Boeing X-48

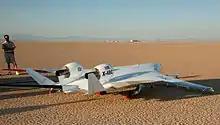
The X-48C featuring two engines and inboard vertical stabilizers

Wind tunnel testing on a wide blended wing body model was completed in September 2005. During April and May 2006, NASA performed wind tunnel tests on X-48B Ship 1 at a facility shared by Langley and Old Dominion University. After the wind tunnel testing, the vehicle was shipped to NASA's Dryden Flight Research Center at Edwards Air Force Base to serve as a backup to X-48B Ship 2 for flight testing. X-48B Ship 2 then conducted ground tests and taxi testing in preparation for flight. In November 2006, ground testing began at Dryden, to validate the aircraft's systems integrity, telemetry and communications links, flight-control software and taxi and takeoff characteristics.